Adeline Dutton Train Whitney

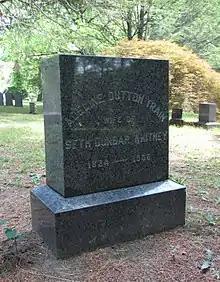
Grave in Milton Cemetery

To these followed "Real Folks" and "The Other Girls", published by Osgood & Co., in 1872–73. After this followed "Sights and Insights", detailing the experiences of a party travelling in Europe. In the winter of 1877, Whitney compiled a cookbook entitled "Just How", and in the spring of 1879, she published her story entitled "Odd or Even" with the firm of Osgood & Co. After the issue of "Odd or Even", Messrs. Houghton & Osgood, having previously purchased of Loring the plates of all Whitney's other books, prepared a uniform edition of all her works. From time to time, Whitney published poetry in the "Atlantic Monthly", or other papers; these were collected in a volume entitled "Pansies," published by Osgood & Co. in 1872.